Ferdinand Walsin Esterhazy

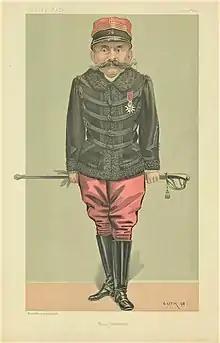
Esterhazy as caricatured by Jean Baptiste Guth in "Vanity Fair", May 1898

The Dreyfus affair was triggered in September 1894 when an office cleaner at the German embassy in Paris, who was also an agent of French military intelligence, passed on to her French contacts a handwritten memorandum (widely known as the "bordereau"), evidently written by an unnamed French officer, offering the German Embassy various confidential military documents.